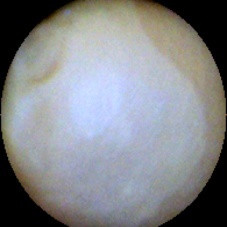
Label: Intact